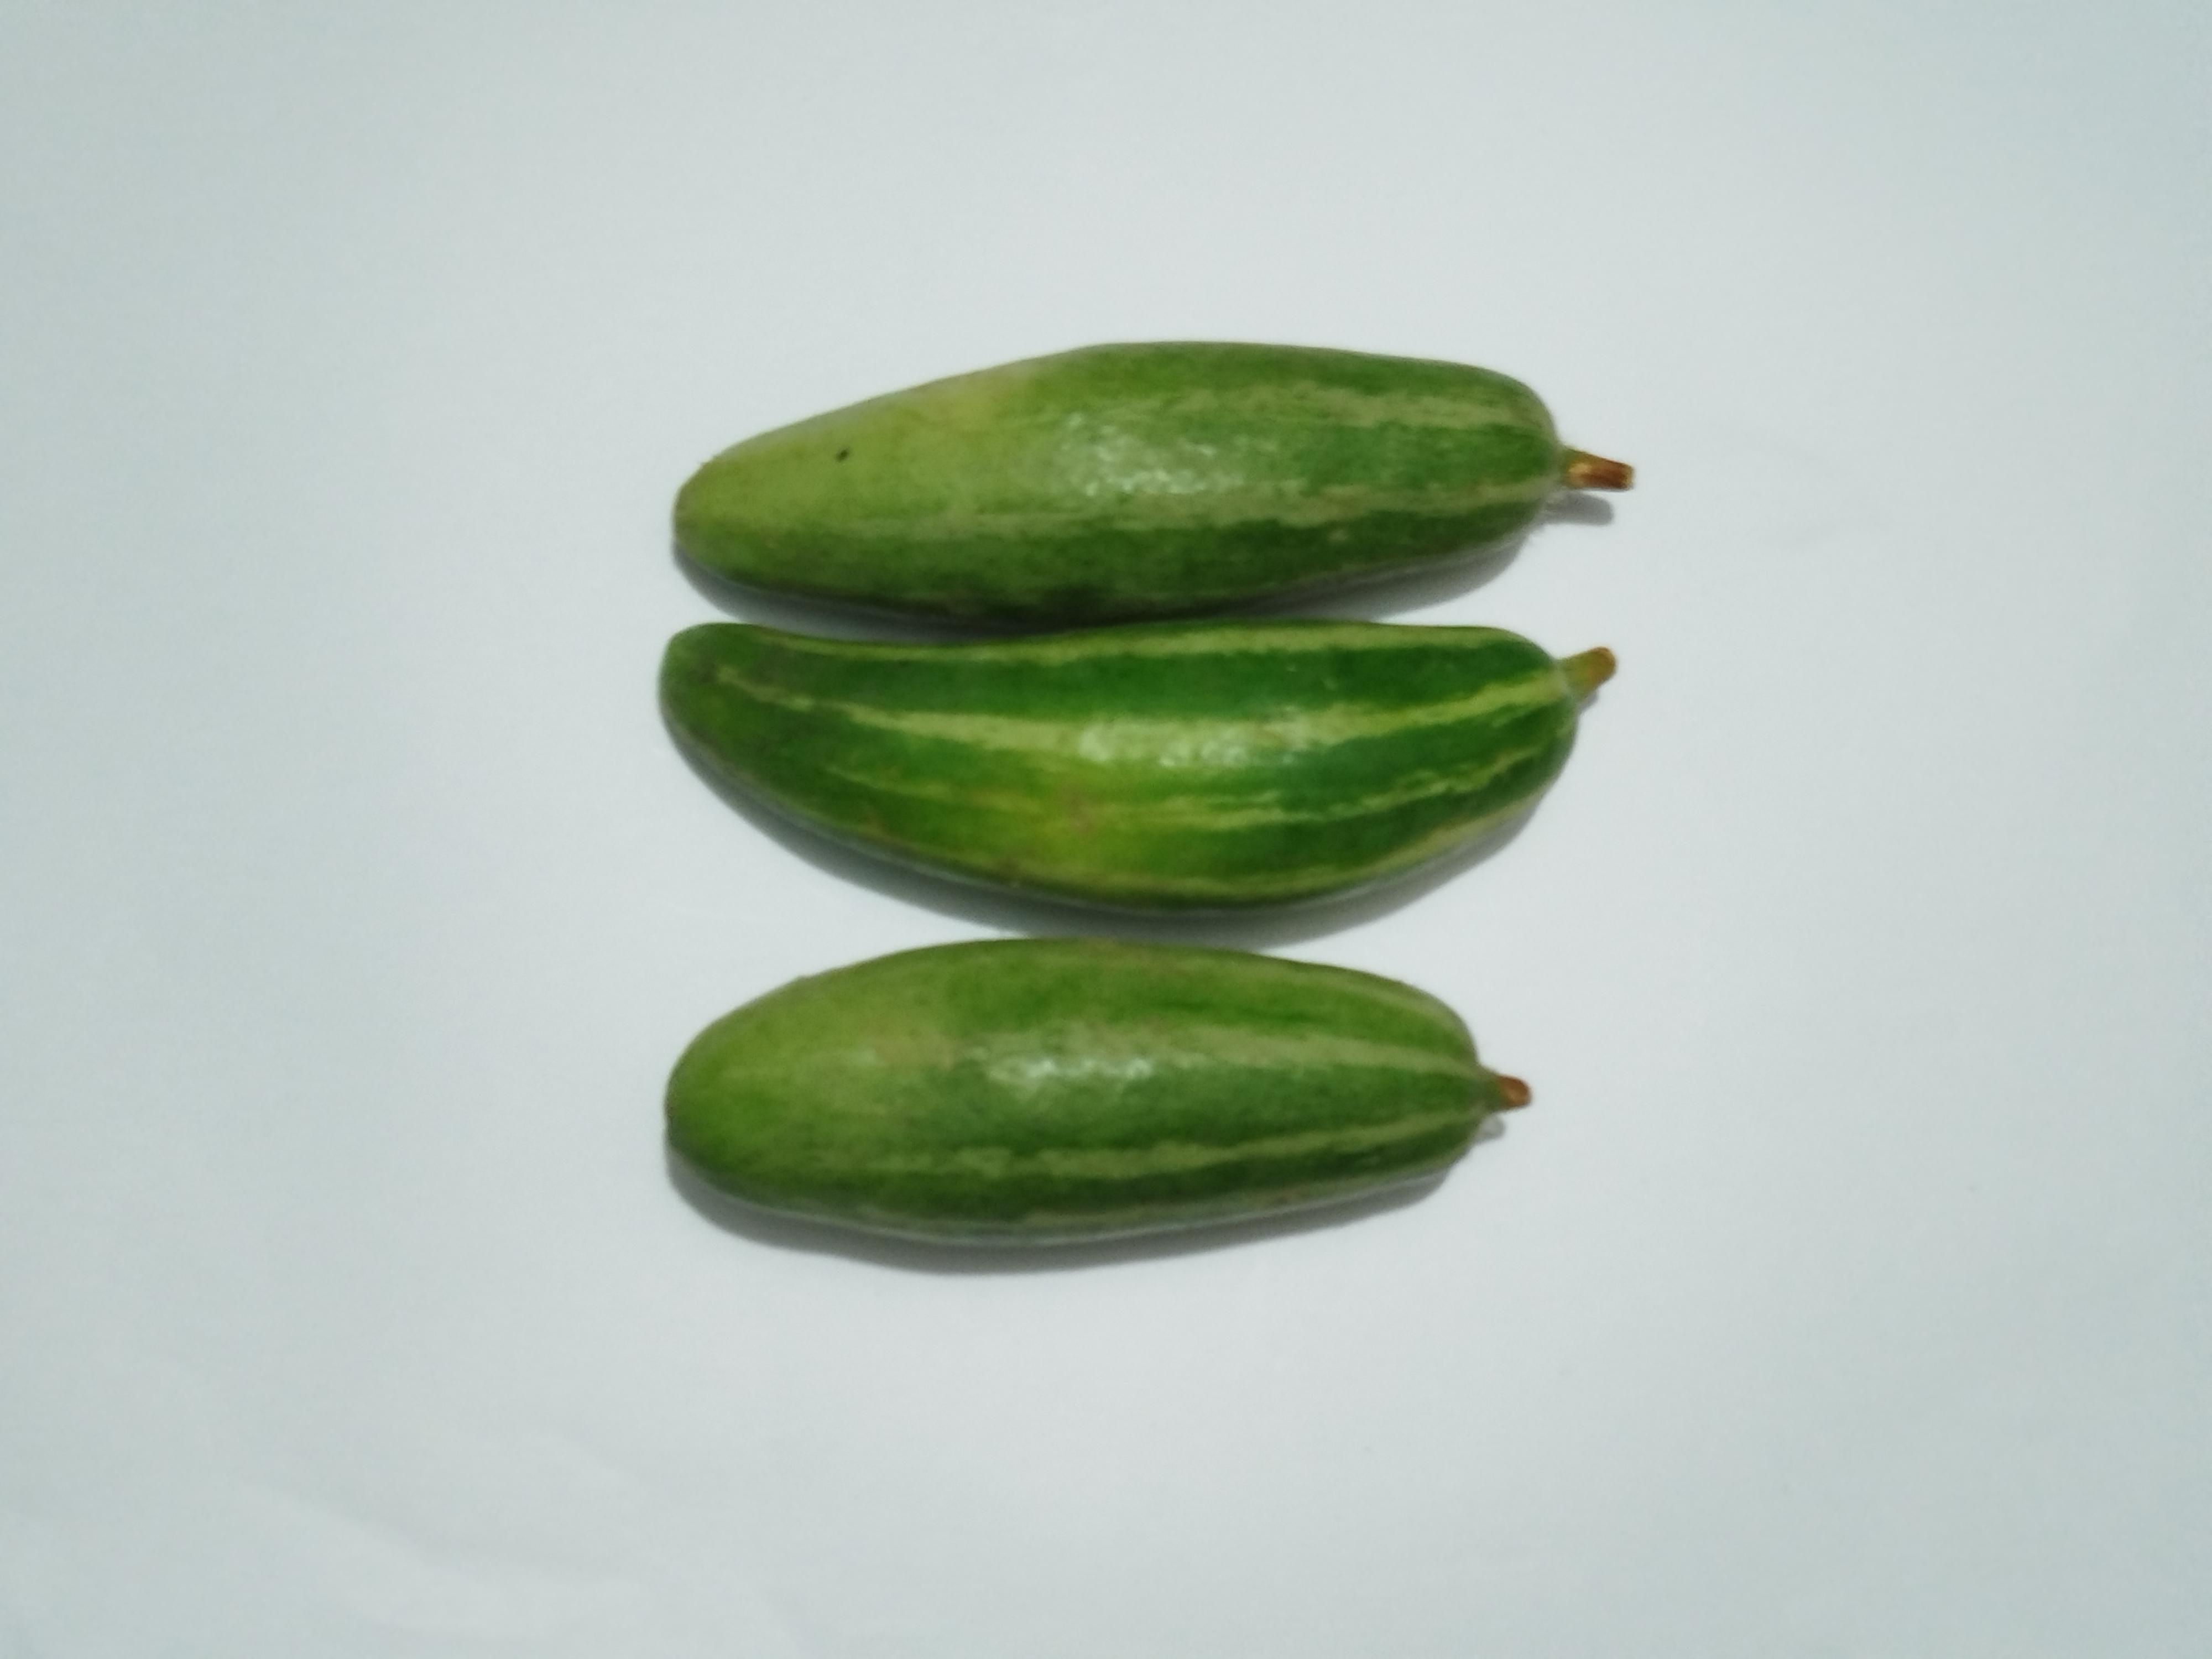
Label: Pointed gourd